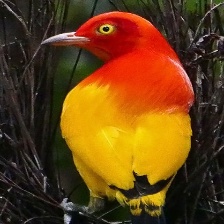
Species: FLAME BOWERBIRD
Scientific name: SERICULUS ARDENS